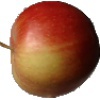
Label: Apple Red 2